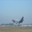
Label: airplane